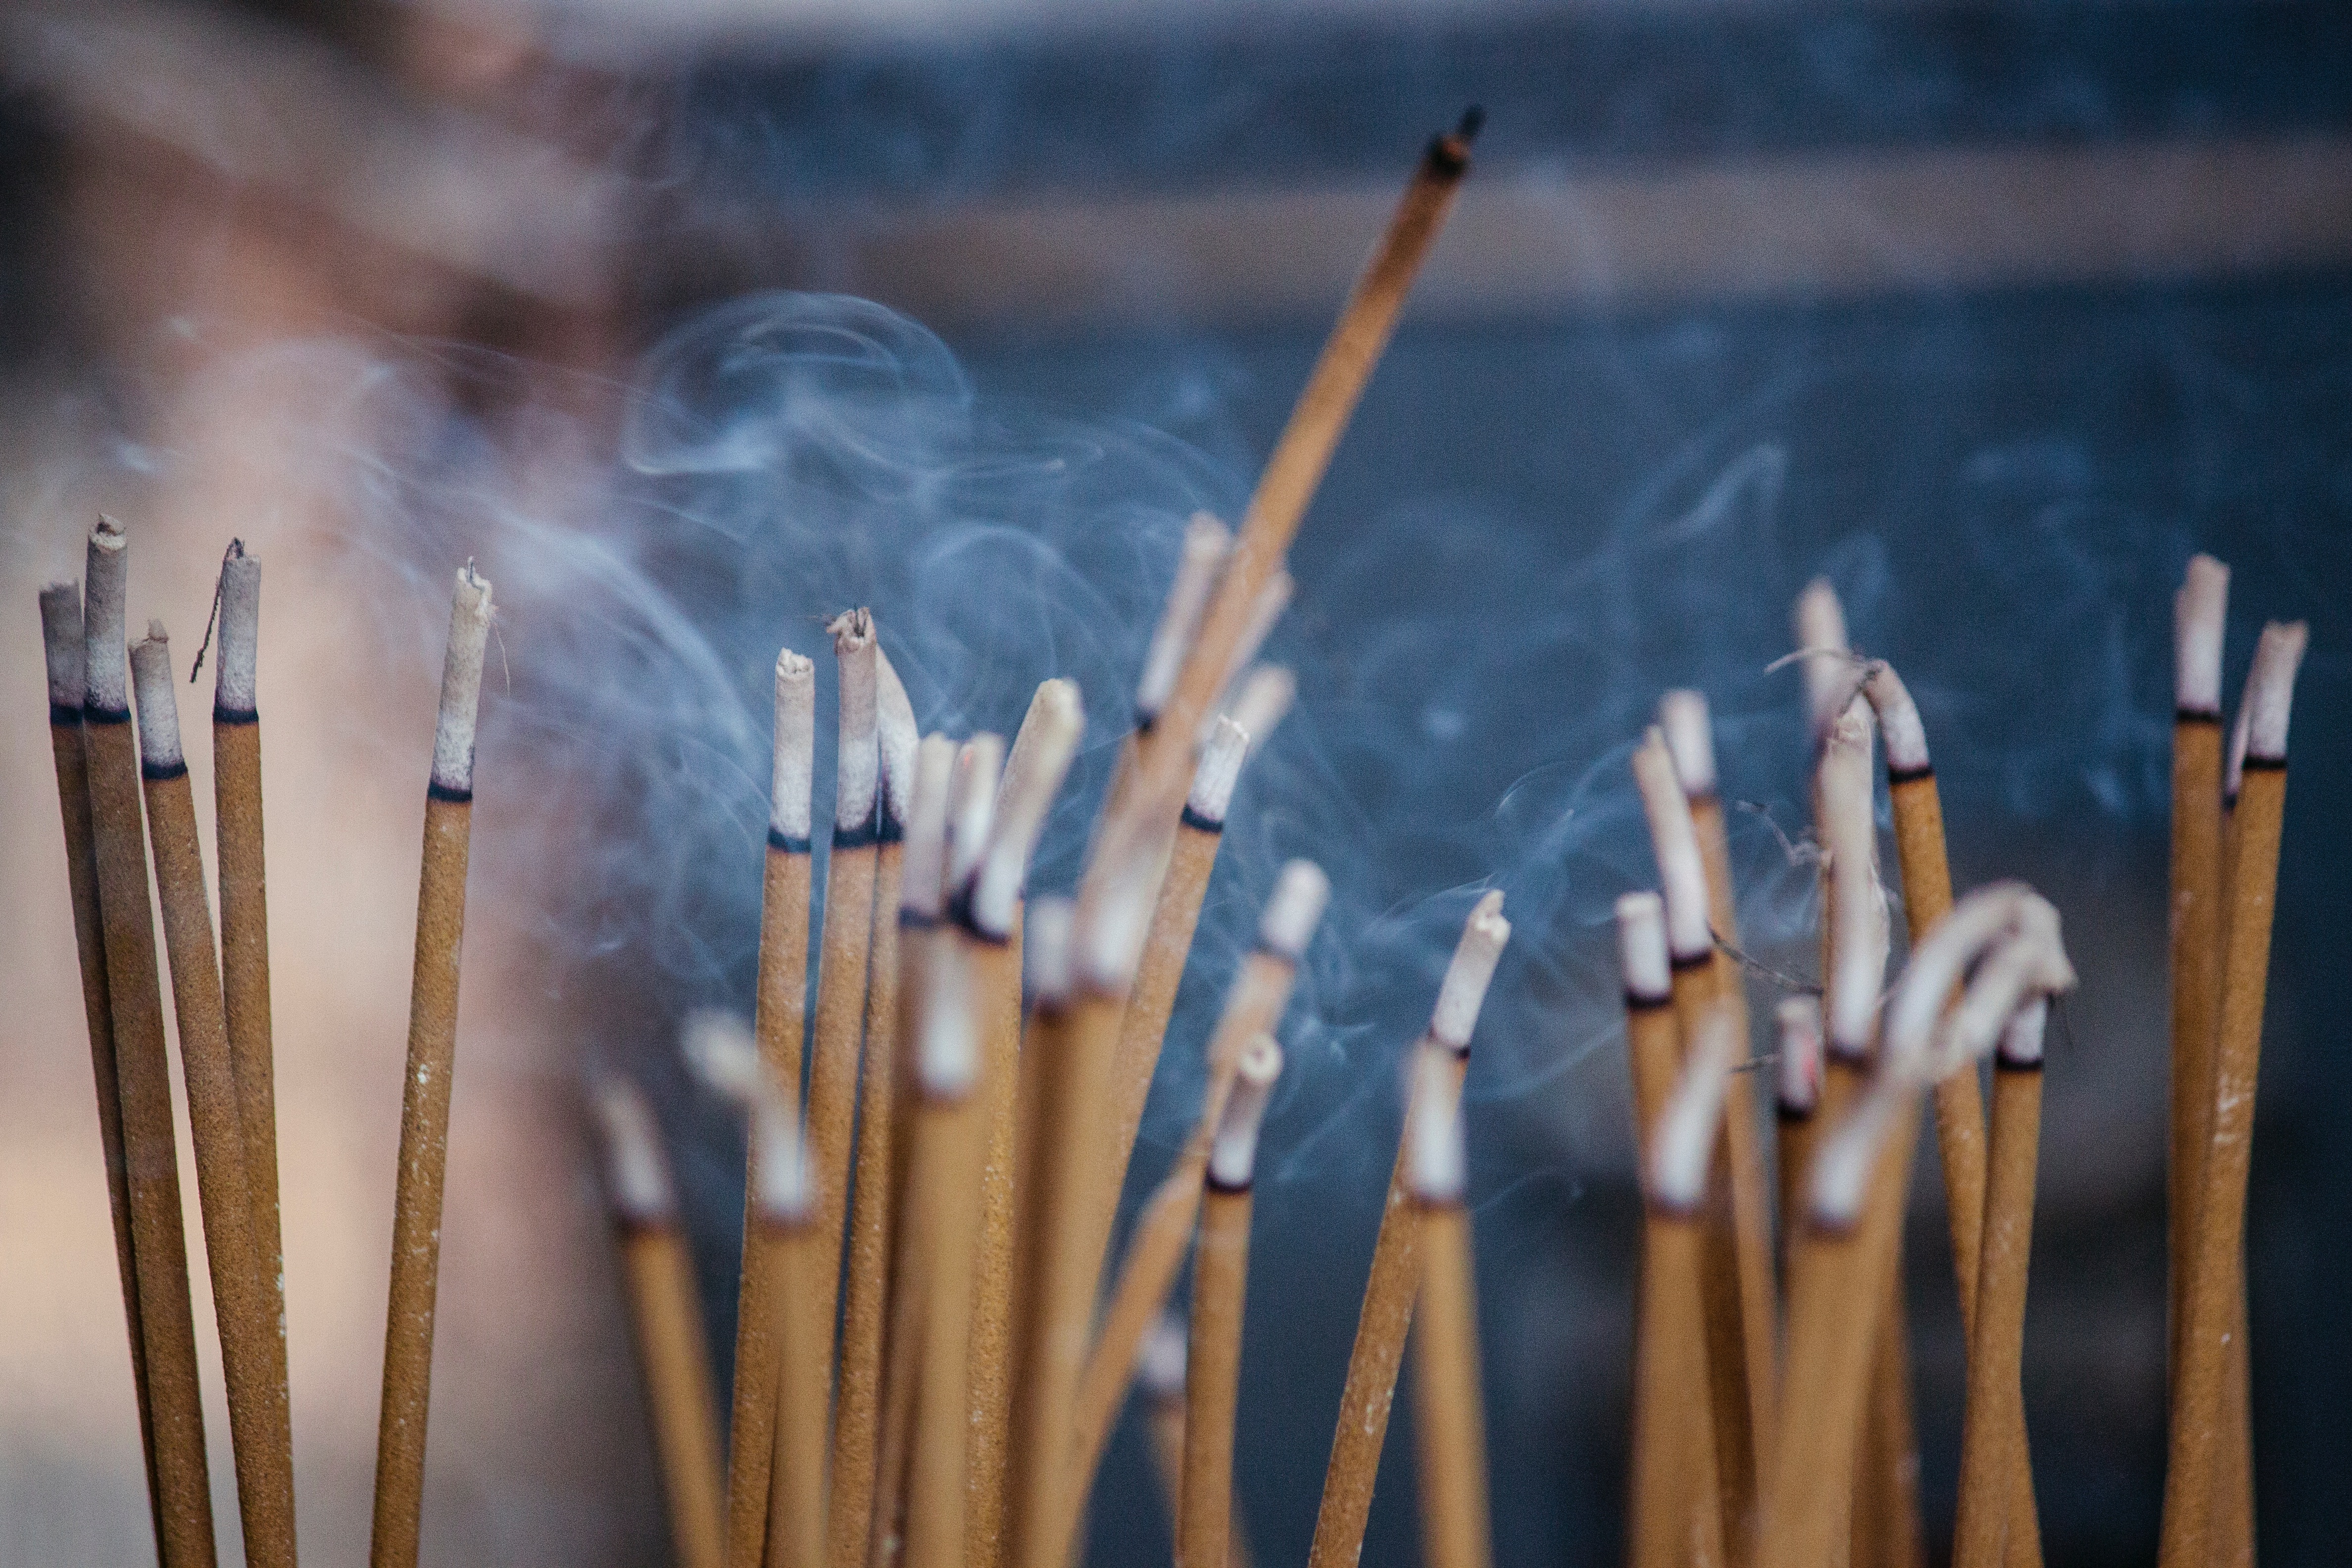
blue, joss stick